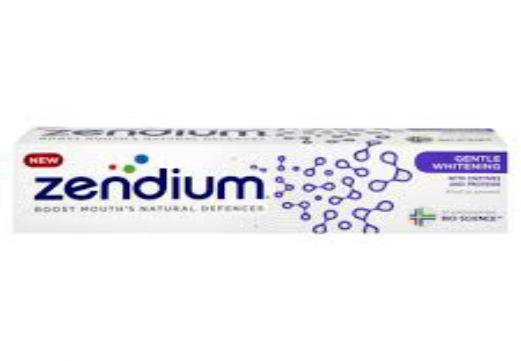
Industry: Medical